Falgun

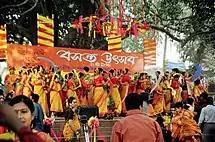
Celebration stage of 1st day of Falgun, beginning of spring season in Bangladesh

Falgun or Phalgun or Phagun is the eleventh month of the year in the Bengali calendar, the Assamese calendar, and the Nepali calendar. In the revision of the Bengali calendar used in Bangladesh since October 2019, the month has 29 days in common years or 30 in leap years of the Gregorian calendar. In the previous version of the calendar, used in Bangladesh from 1987 through October 2019, Falgun had 30 days in common years or 31 days in leap years. The month has 29 or 30 days, based on the true movements of the Sun, in the old non-reformed Bengali calendar, still used in West Bengal, and in the Nepali calendar.